Synpolydactyly

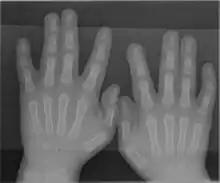

Synpolydactyly (SPD) is a joint presentation of syndactyly (fusion of digits) and polydactyly (production of supernumerary digits). SPD affects both hands and feet, often occurring symmetrically on both body sides. This is often a result of a mutation in the "HOXD13" gene, as "HOXD" genes are necessary in early limb bud development and specification of the limbs.